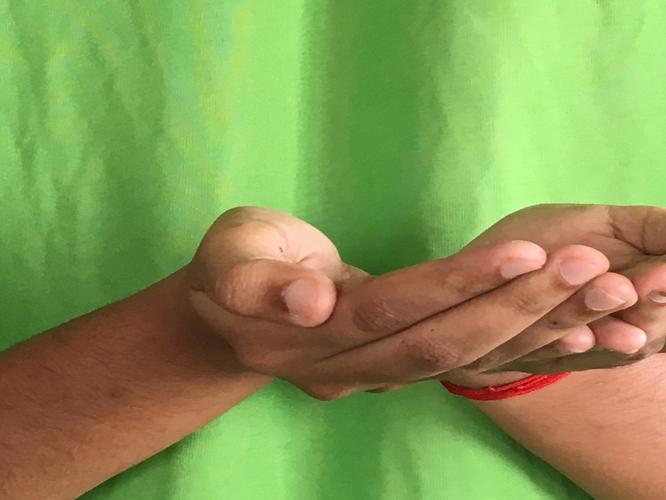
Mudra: Pushpaputa
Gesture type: double_hand